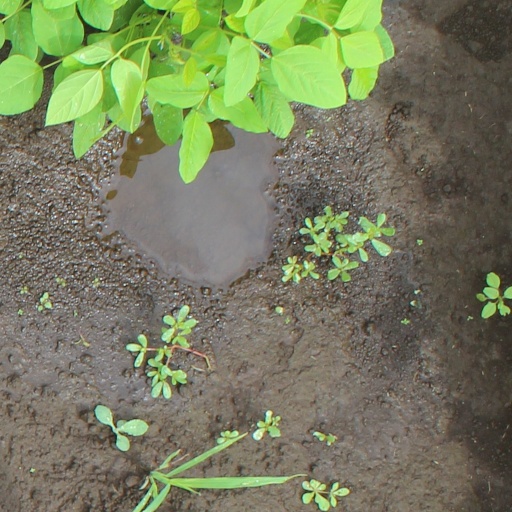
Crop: soybean